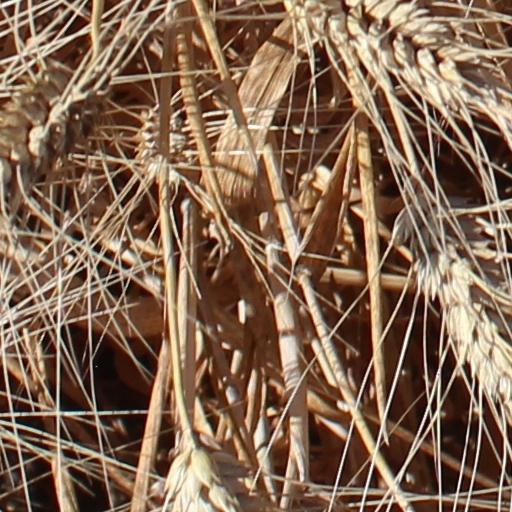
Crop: wheat